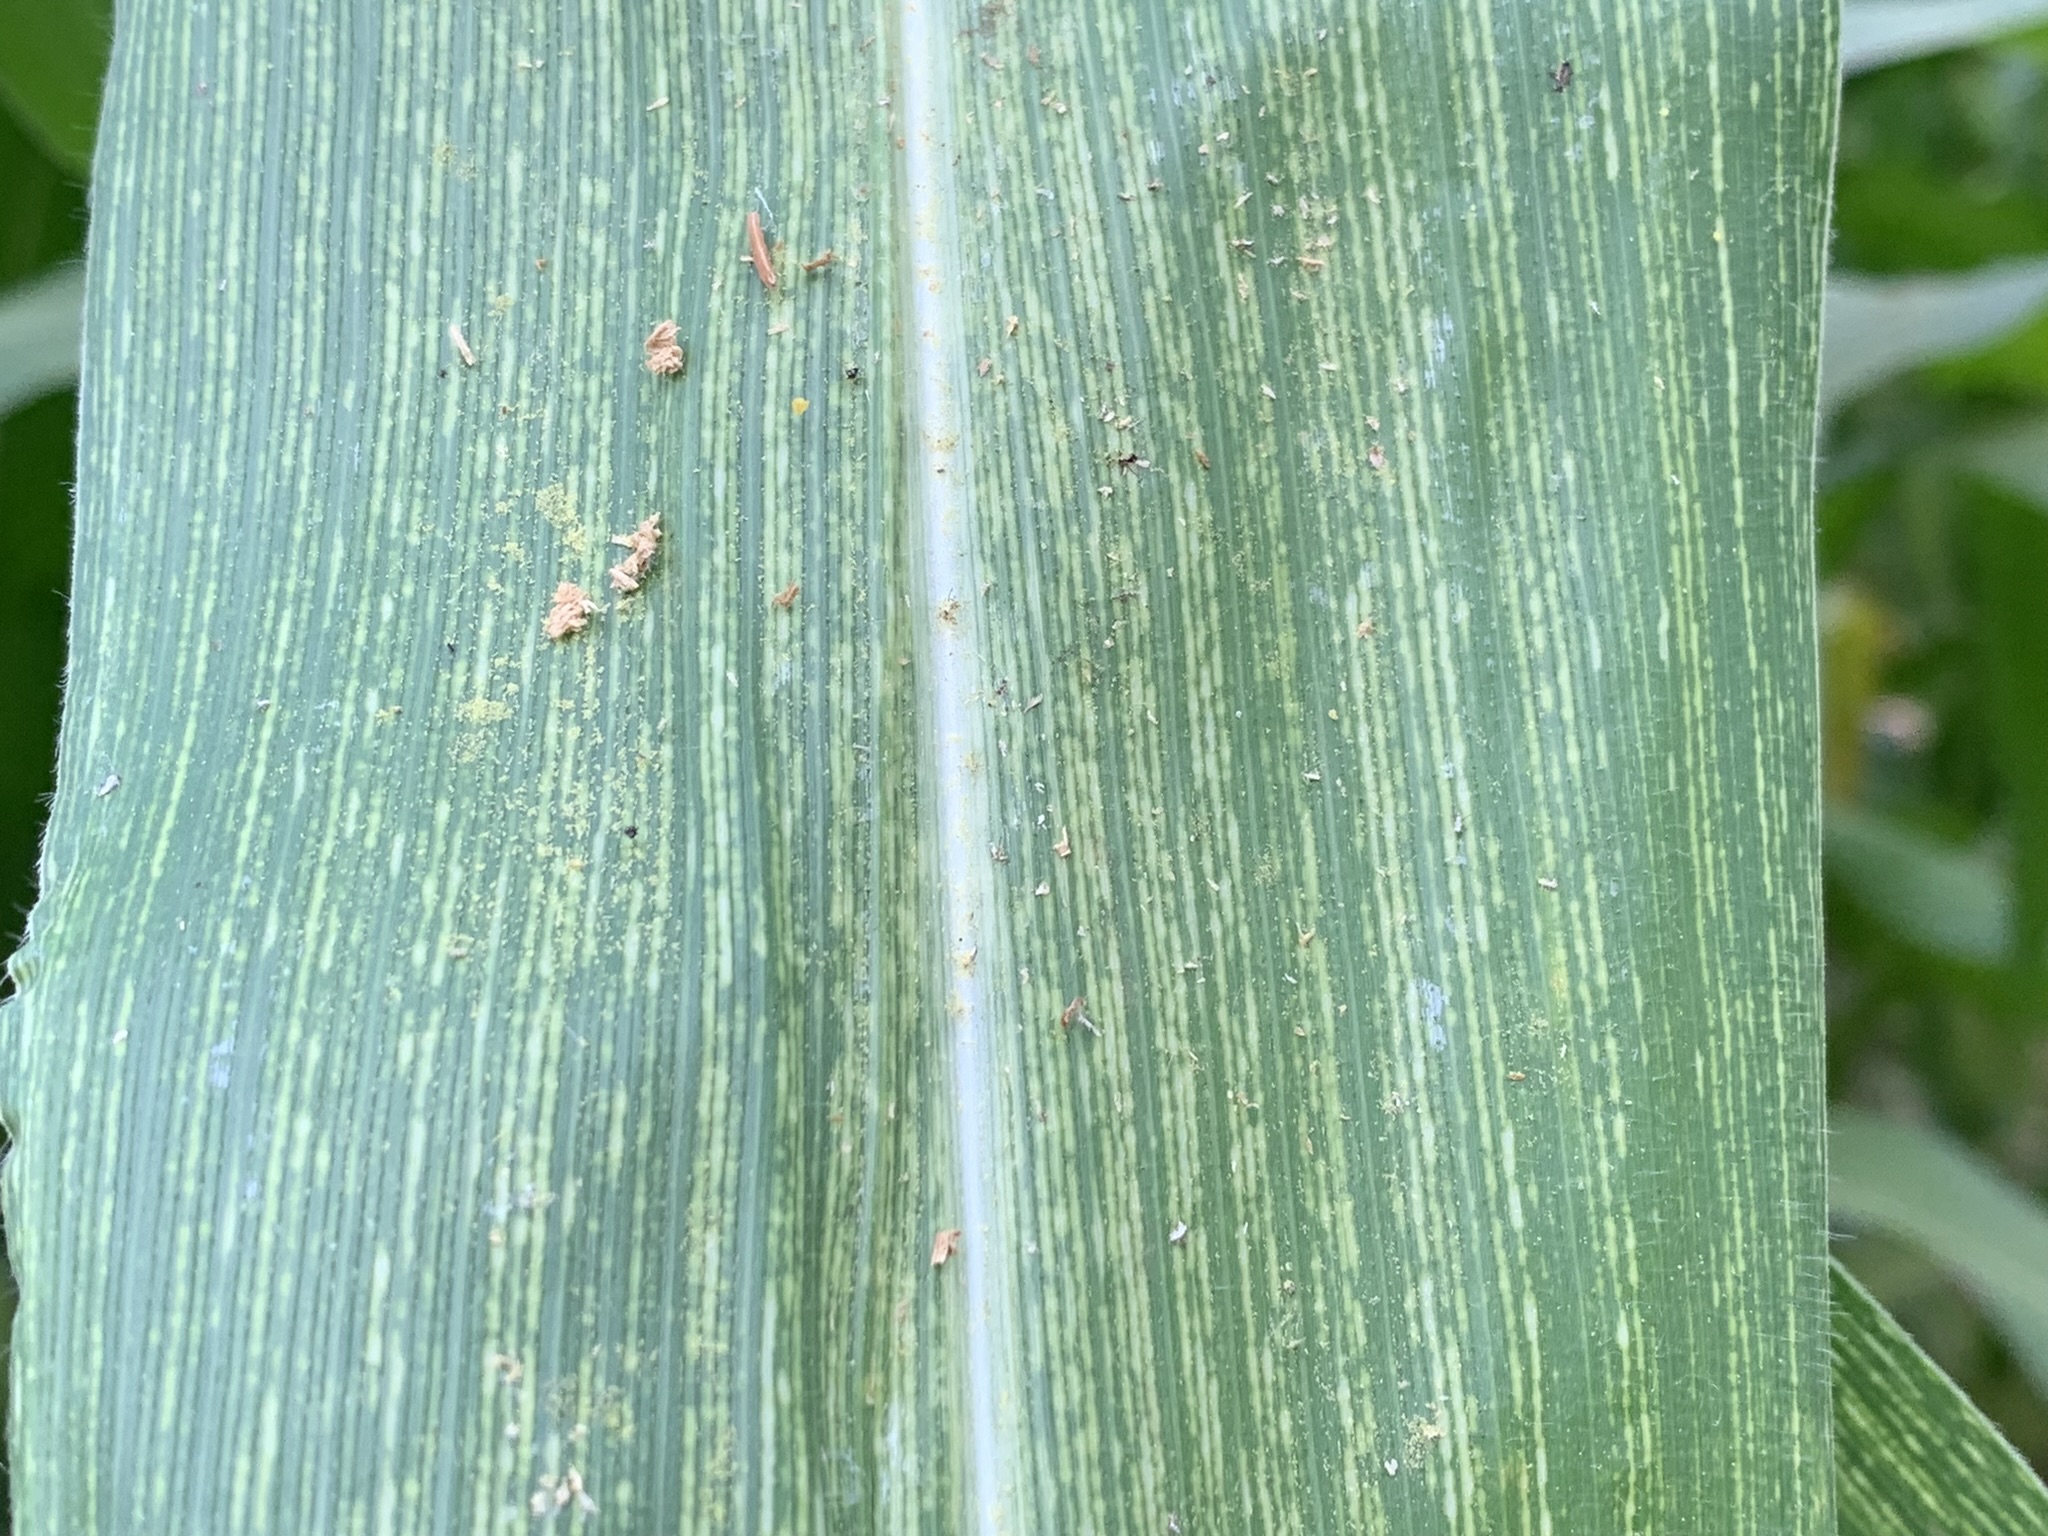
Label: MSV